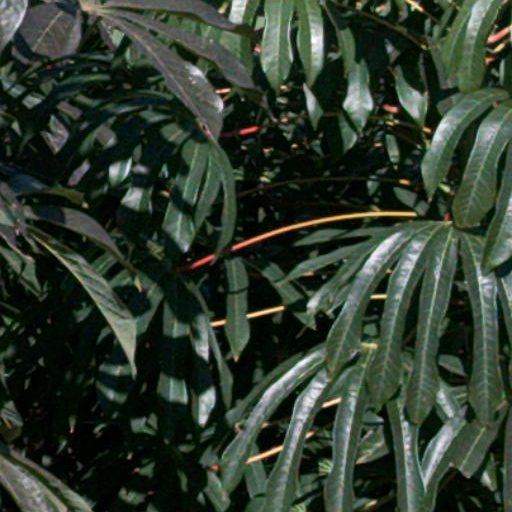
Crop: cassava